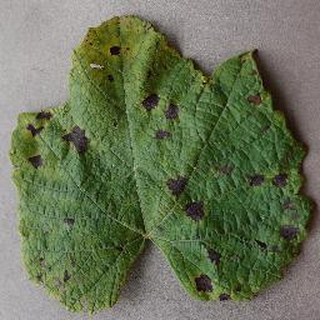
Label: grape_leaf_blight